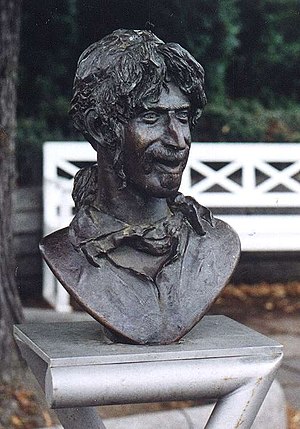
Frank Zappa / Eftermæle / Referencer i kunst og videnskab
Buste af Frank Zappa udført af Vaclav Cesak i Bad Doberan, Tyskland.
Frank Vincent Zappa var en amerikansk musiker, komponist, aktivist og filmskaber. Hans arbejde var karakteriseret af nonkonformitet, fri improvisation, lydeksperimenter, musikalsk virtuositet og satire over den amerikanske kultur.